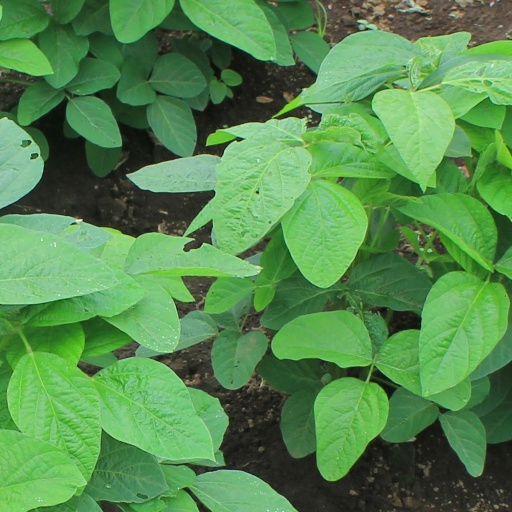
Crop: soybean